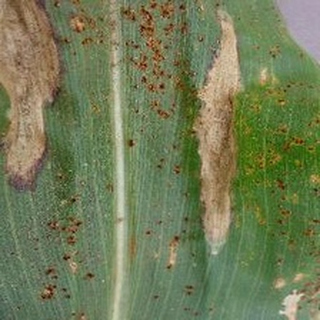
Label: corn_northern_leaf_blight